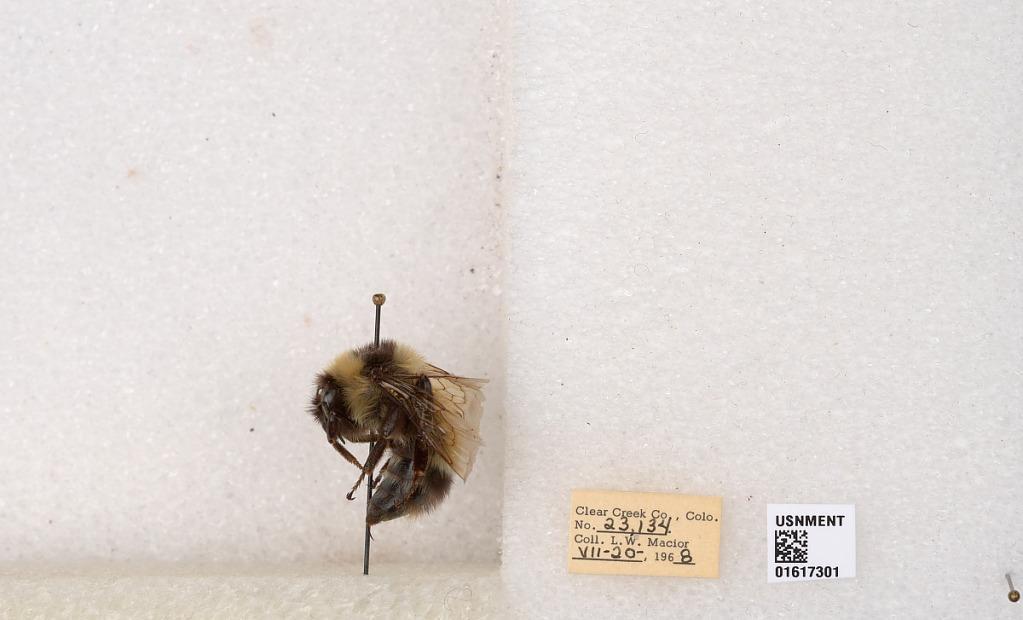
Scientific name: Bombus kirbyellus
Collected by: L. Macior
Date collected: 1968-7-20
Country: United States
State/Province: Colorado
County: Clear Creek
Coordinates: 39.6891, -105.644